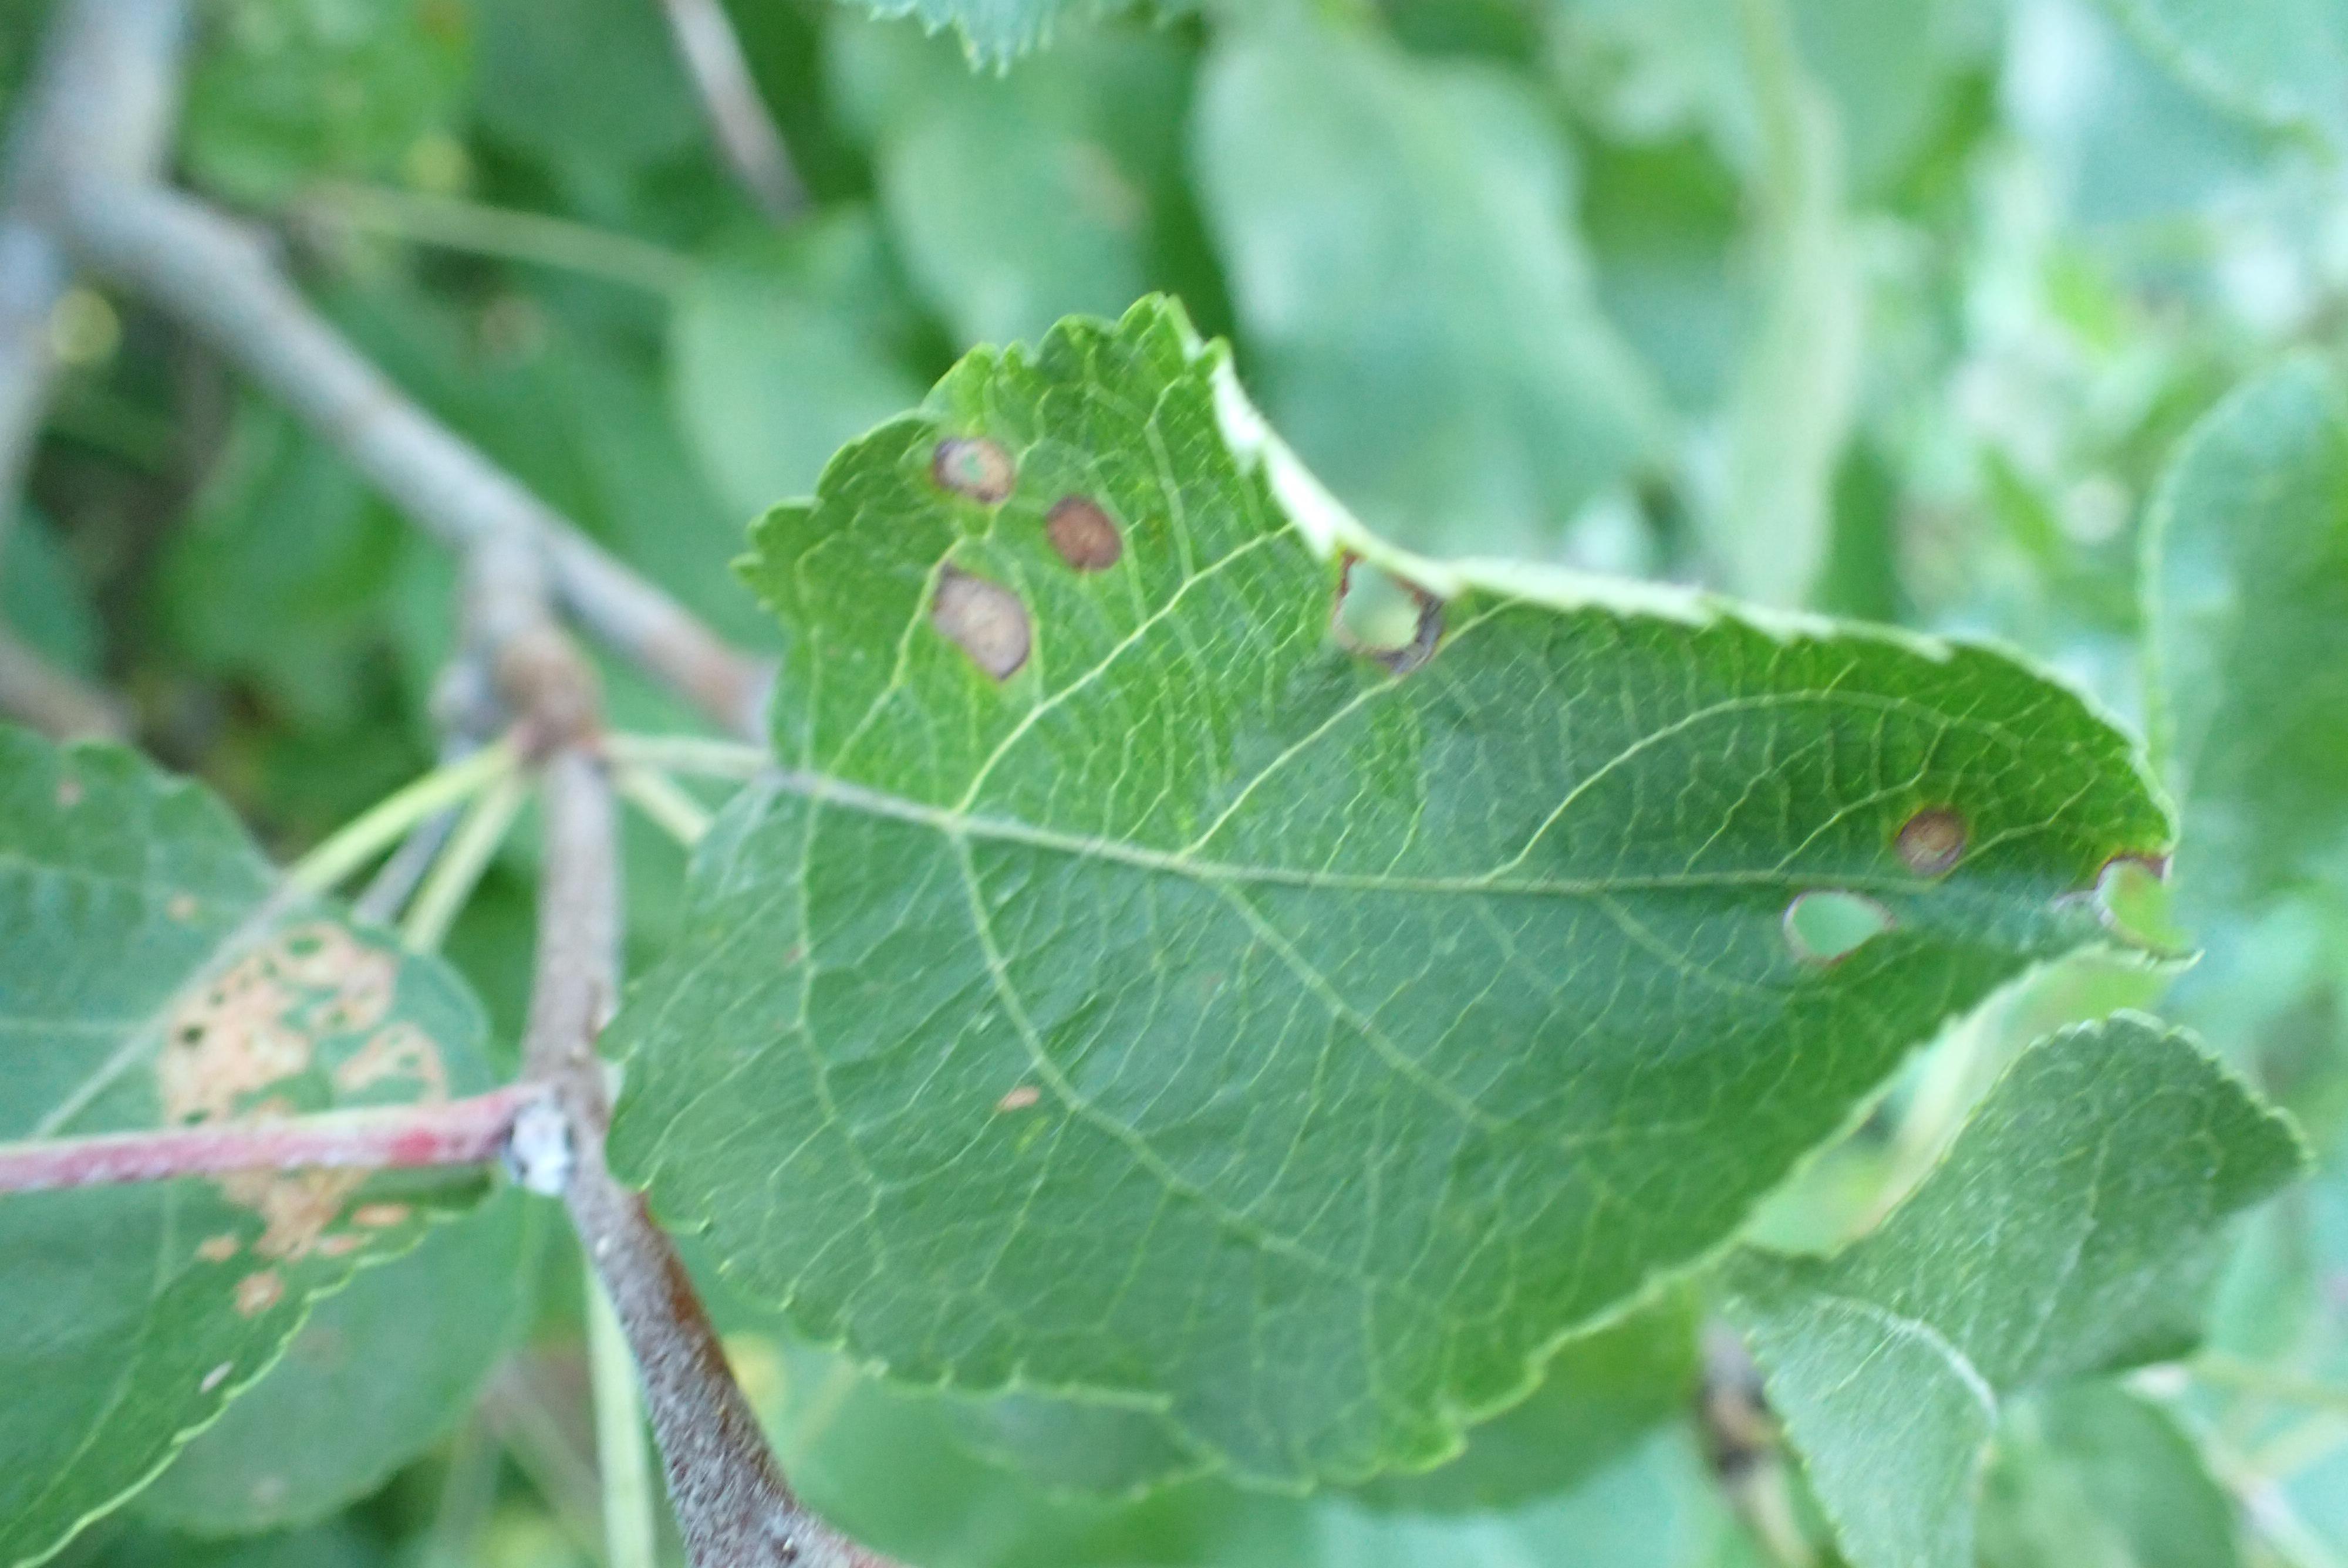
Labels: frog_eye_leaf_spot